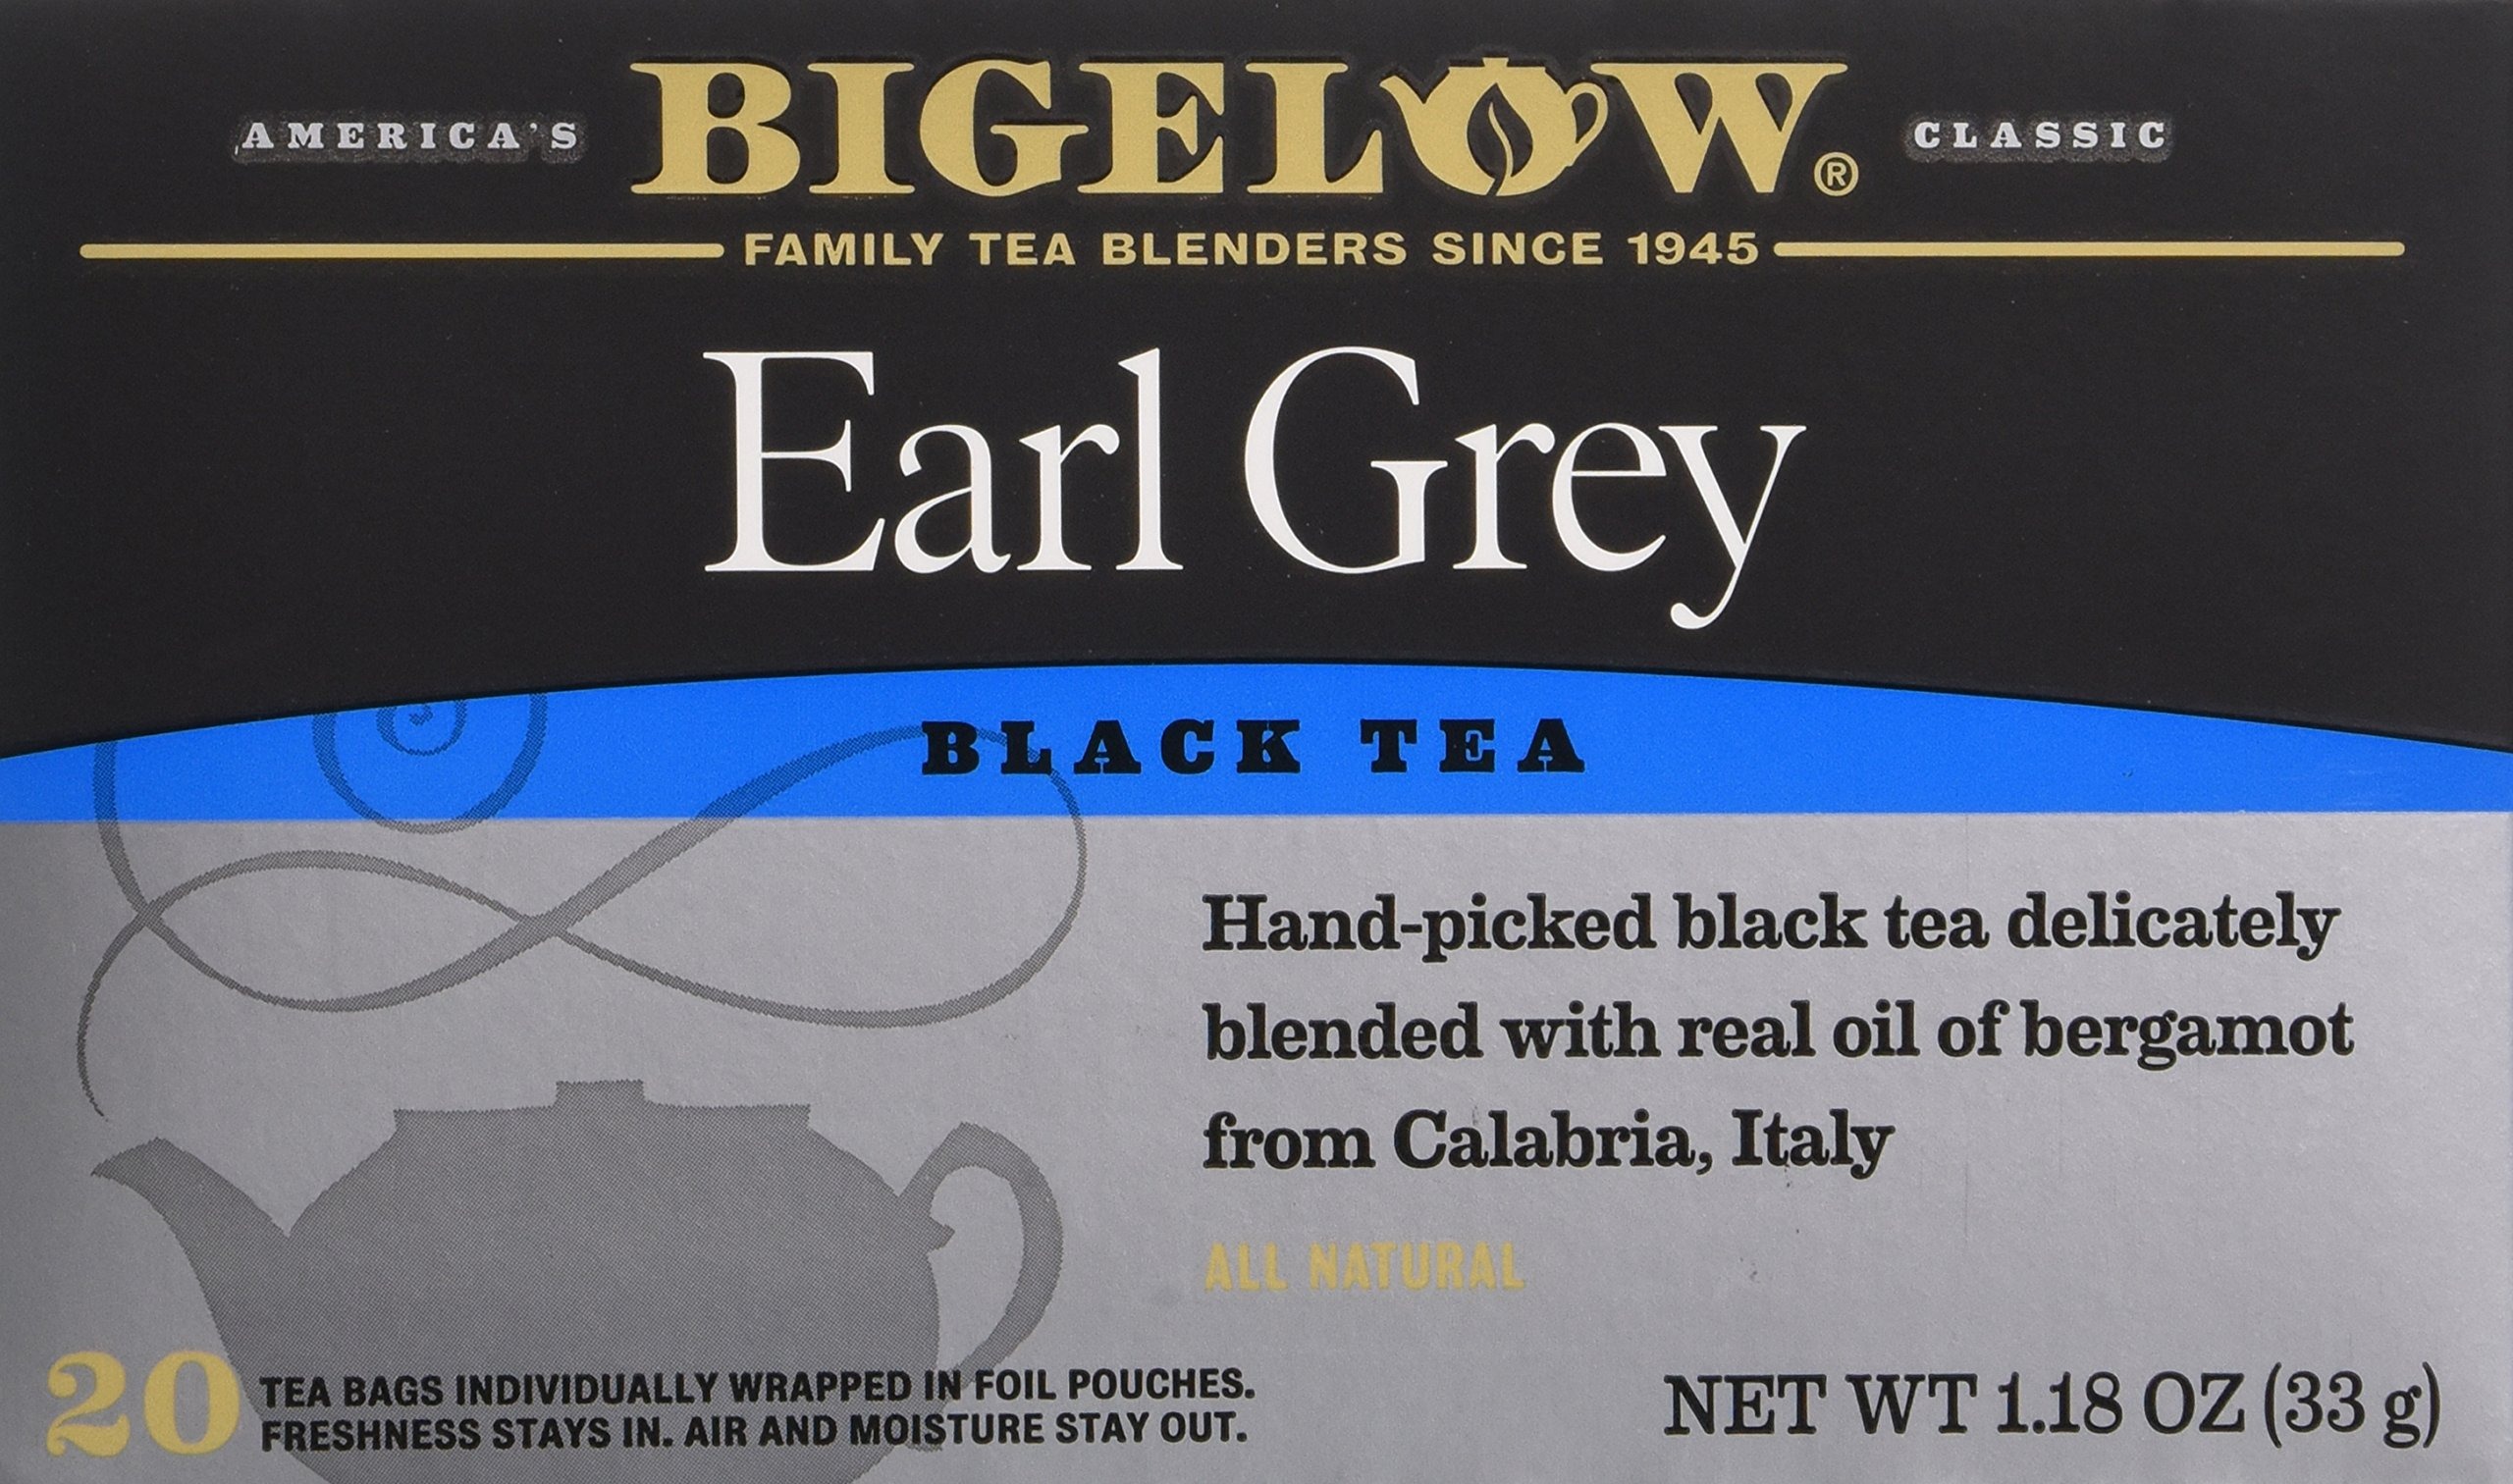
Item Name: Bigelow Earl Grey Tea (3x20 Bag)3
Bullet Point 1: An excellent source of healthy antioxidants
Bullet Point 2: Gluten free, with no calories and no carbohydrates
Bullet Point 3: Individual fresh pack
Bullet Point 4: Blended and packaged in the USA
Product Description: Earl Grey Black Tea, 28/Box
Value: 60.0
Unit: count

Price: 3.39